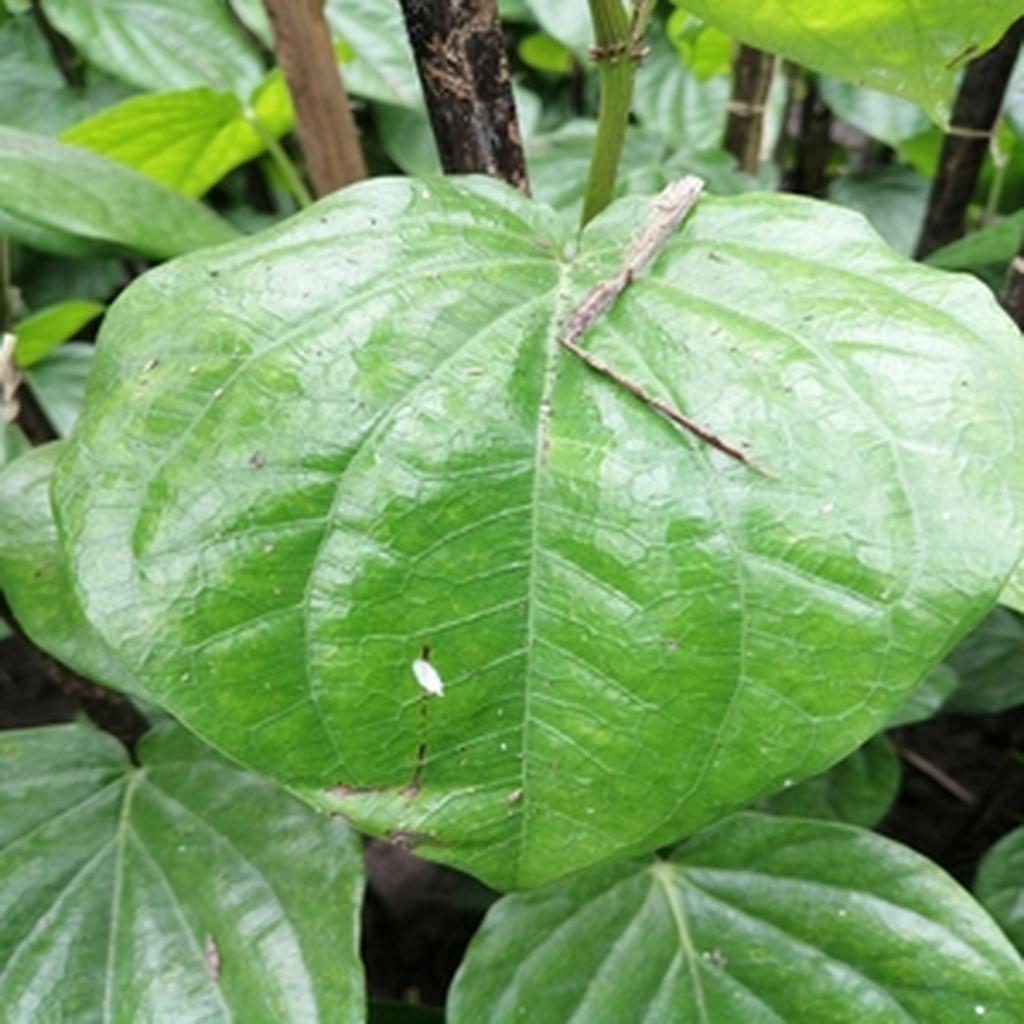
Label: Healthy_Leaf